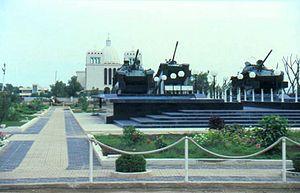
L’Érythrée, en forme longue l’État d'Érythrée est un pays de la corne de l'Afrique, indépendant de l'Éthiopie depuis 1993.
La guerre d'indépendance de l'Érythrée est un conflit qui a opposé le gouvernement éthiopien à des mouvements séparatistes érythréens, de septembre 1961 à mai 1991. La guerre s'est achevé par la séparation de l'Érythrée et de l'Éthiopie et la proclamation d'un nouvel État érythréen le 28 mai 1993. Ce conflit sera doublé d'une guerre interne à la région érythréenne et d'une guerre civile entre d'autres fronts régionaux séparatistes et le gouvernement éthiopien.